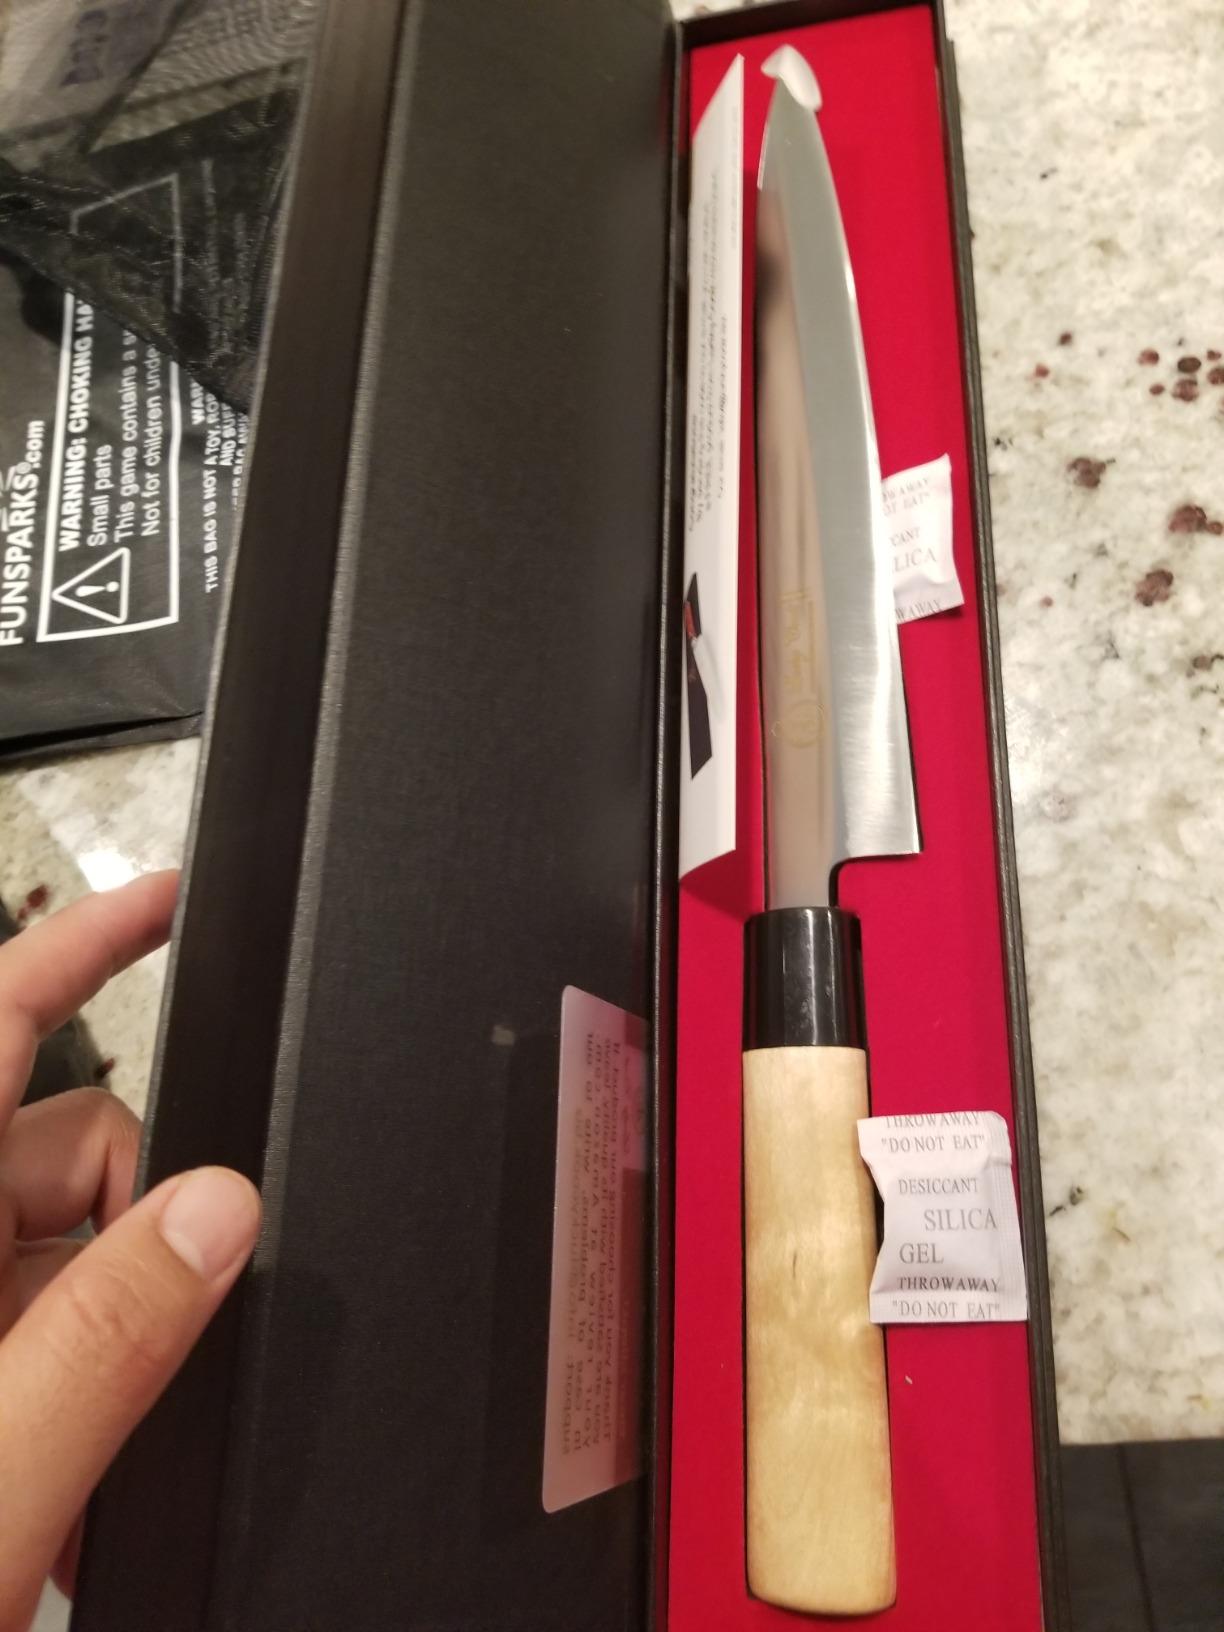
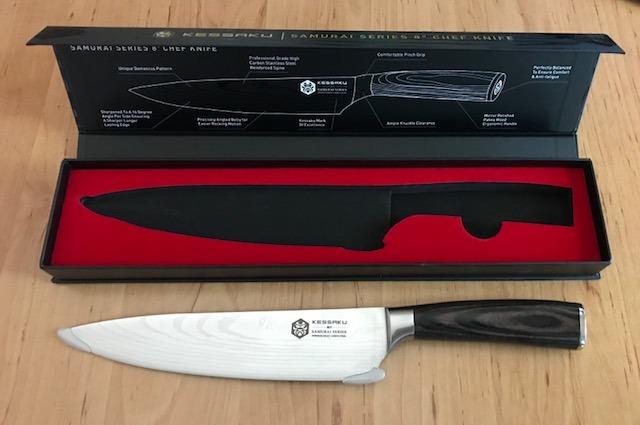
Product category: items_knife
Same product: no